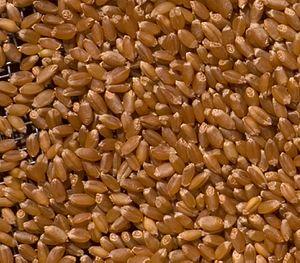
Caryopses de blé, grains de blé
En botanique, le caryopse est un fruit sec, indéhiscent, contenant une seule graine. Formé à partir d'un ovaire supère uniloculaire, c'est le fruit caractéristique de la famille des Poaceae. Généralement, le péricarpe, constitué par le tégument externe de l'ovaire, est intimement soudé à la paroi de la graine, issue du tégument interne de l'ovule.